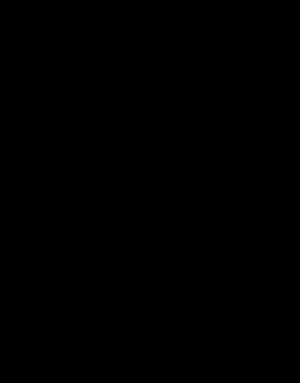
Ernst Florens Friedrich Chladni, né le 30 novembre 1756 à Wittemberg, mort le 3 avril 1827 à Breslau, est un physicien allemand.
Alphabet pour Liège, 13 images musicales pour solistes et duos, est une composition de Karlheinz Stockhausen et porte le numéro 36 dans le catalogue d'œuvres du compositeur. Une performance dure quatre heures.